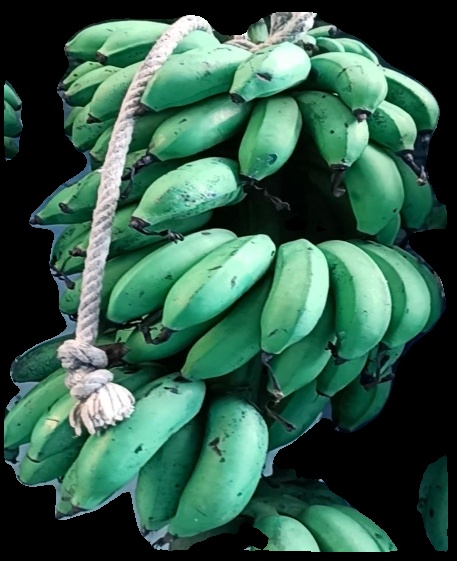
Variety: rasbale
Grade: grade2